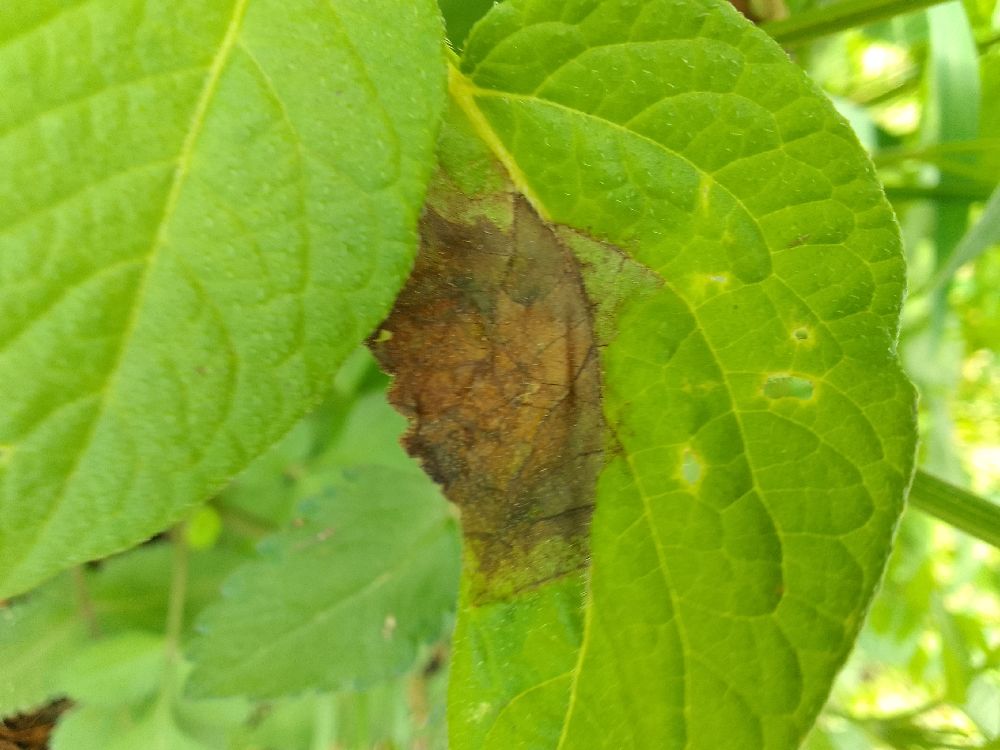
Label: Late blight